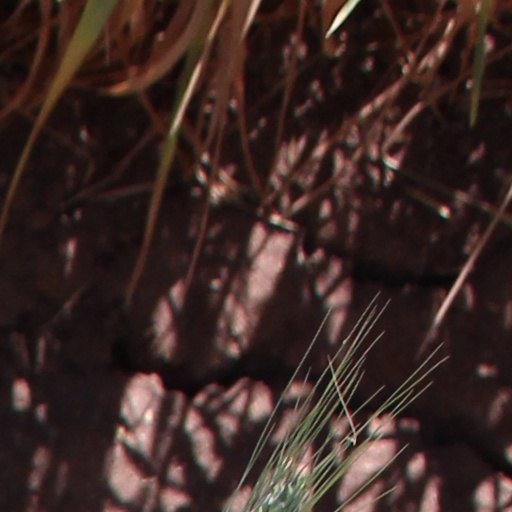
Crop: wheat